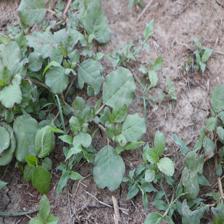
Label: BroadLeafWeed